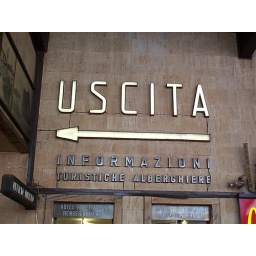
Vintage sign in the train station